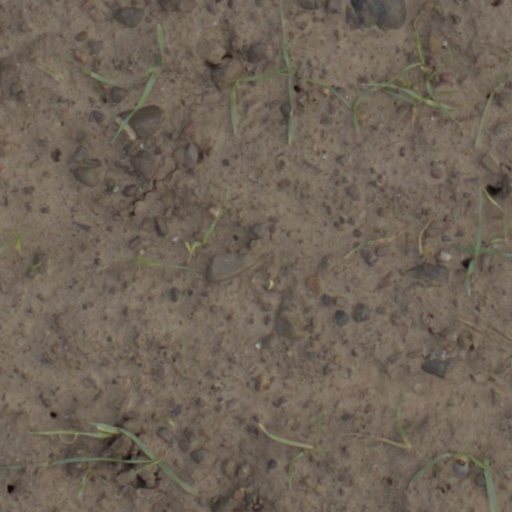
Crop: wheat